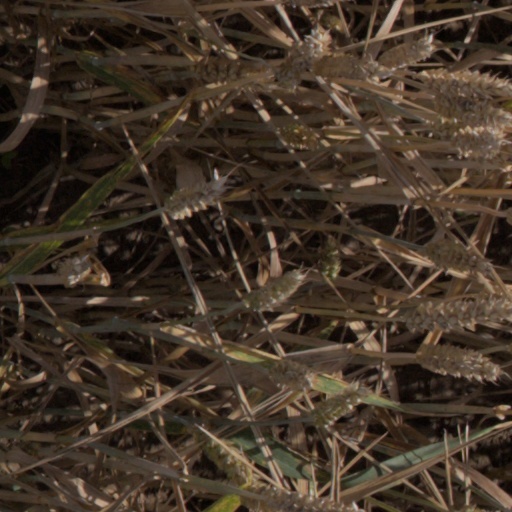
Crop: wheat